Ondřej Štyler

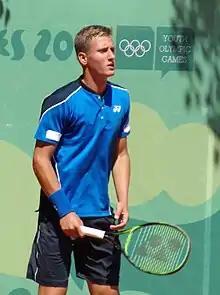
Štyler at the 2018 Summer Youth Olympics

Ondřej Štyler (born 1 June 2000) is a Czech tennis player. He was the winner of the 2018 French Open boys' doubles and a finalist in the 2018 Wimbledon boys' doubles.